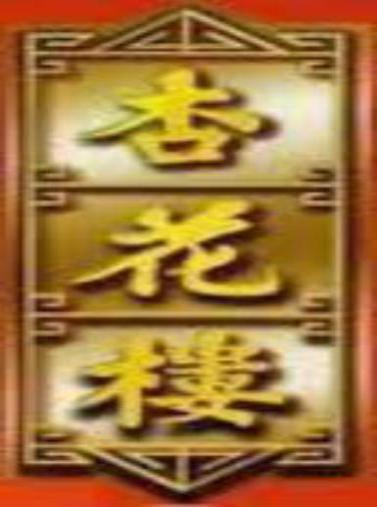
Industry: Food